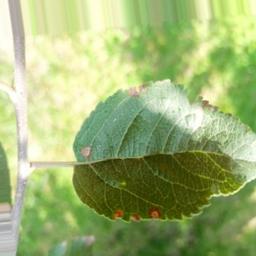
Label: Alternaria